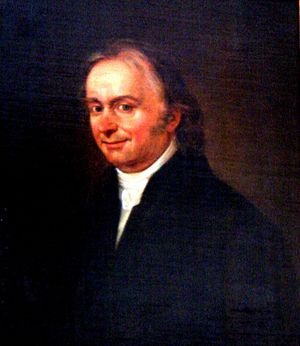
Jöns Svanberg
Jöns Svanberg var en svensk matematiker og astronom, far til Lars Fredrik Svanberg.